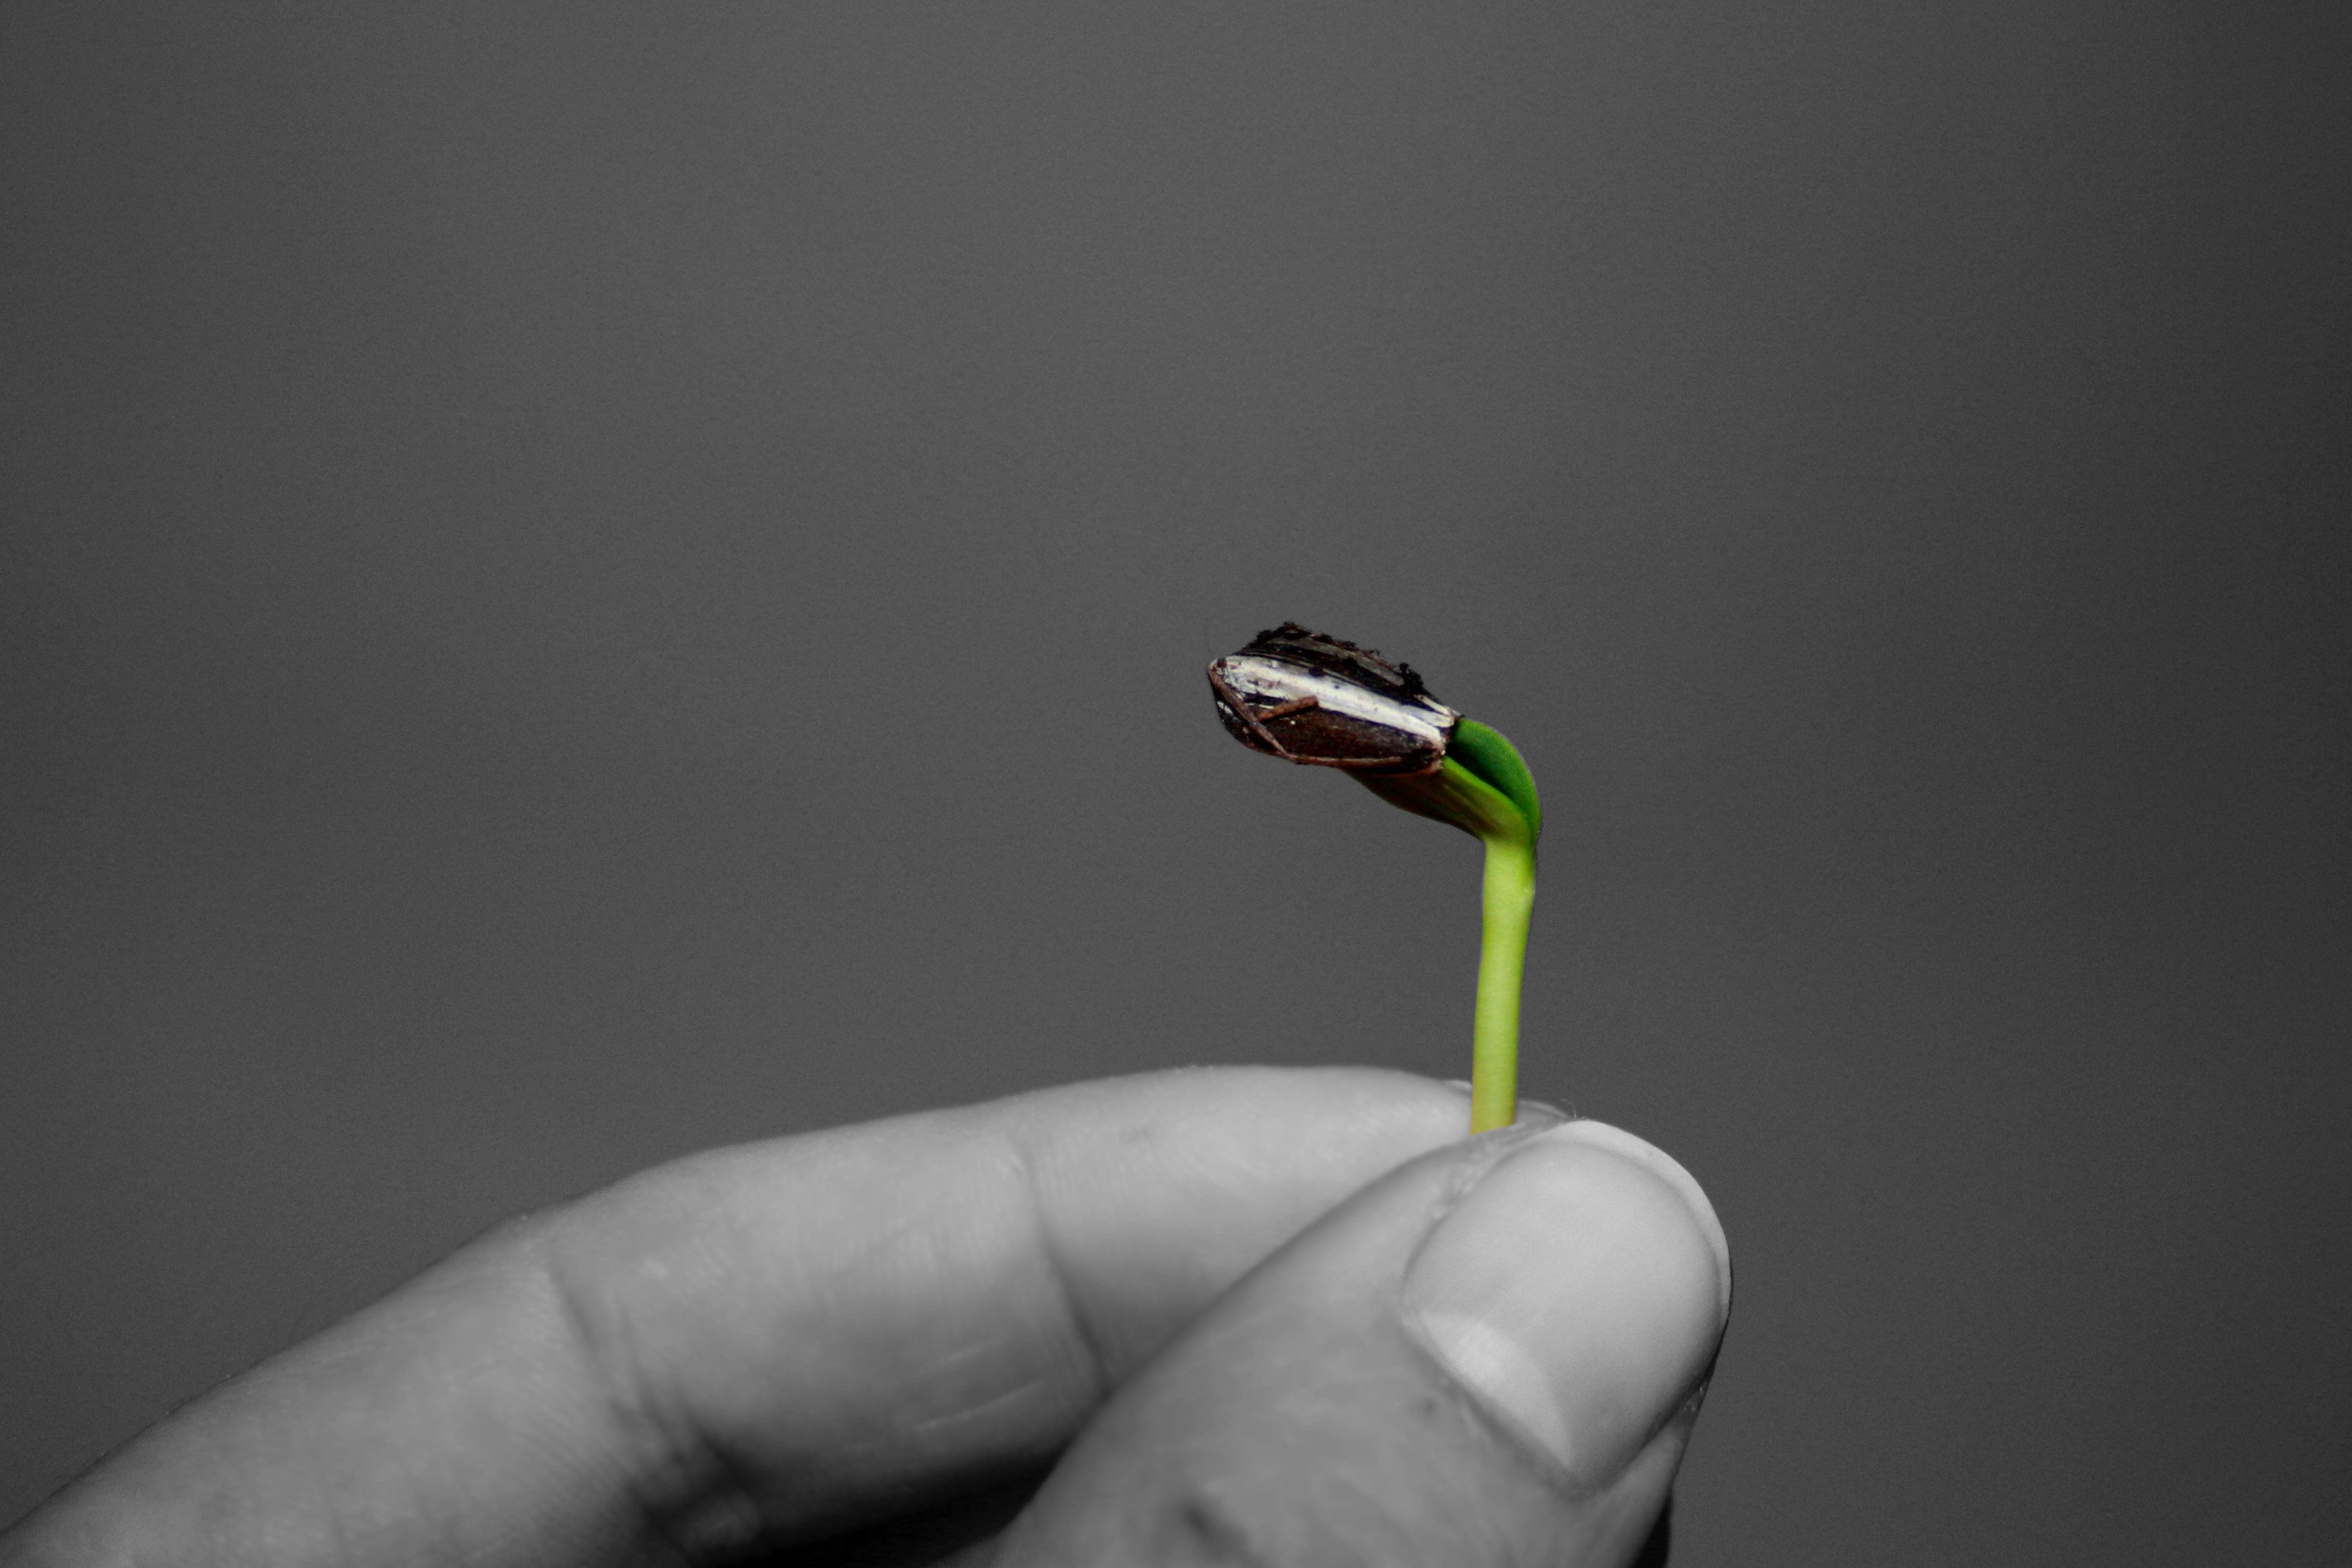
hand, nature, black and white, plant, white, photography, seed, pot, finger, spring, green, grow, black, garden, monochrome, flora, sunflower, seedling, close up, gardening, organ, gardener, macro photography, monochrome photography